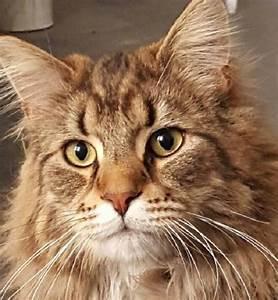
cat